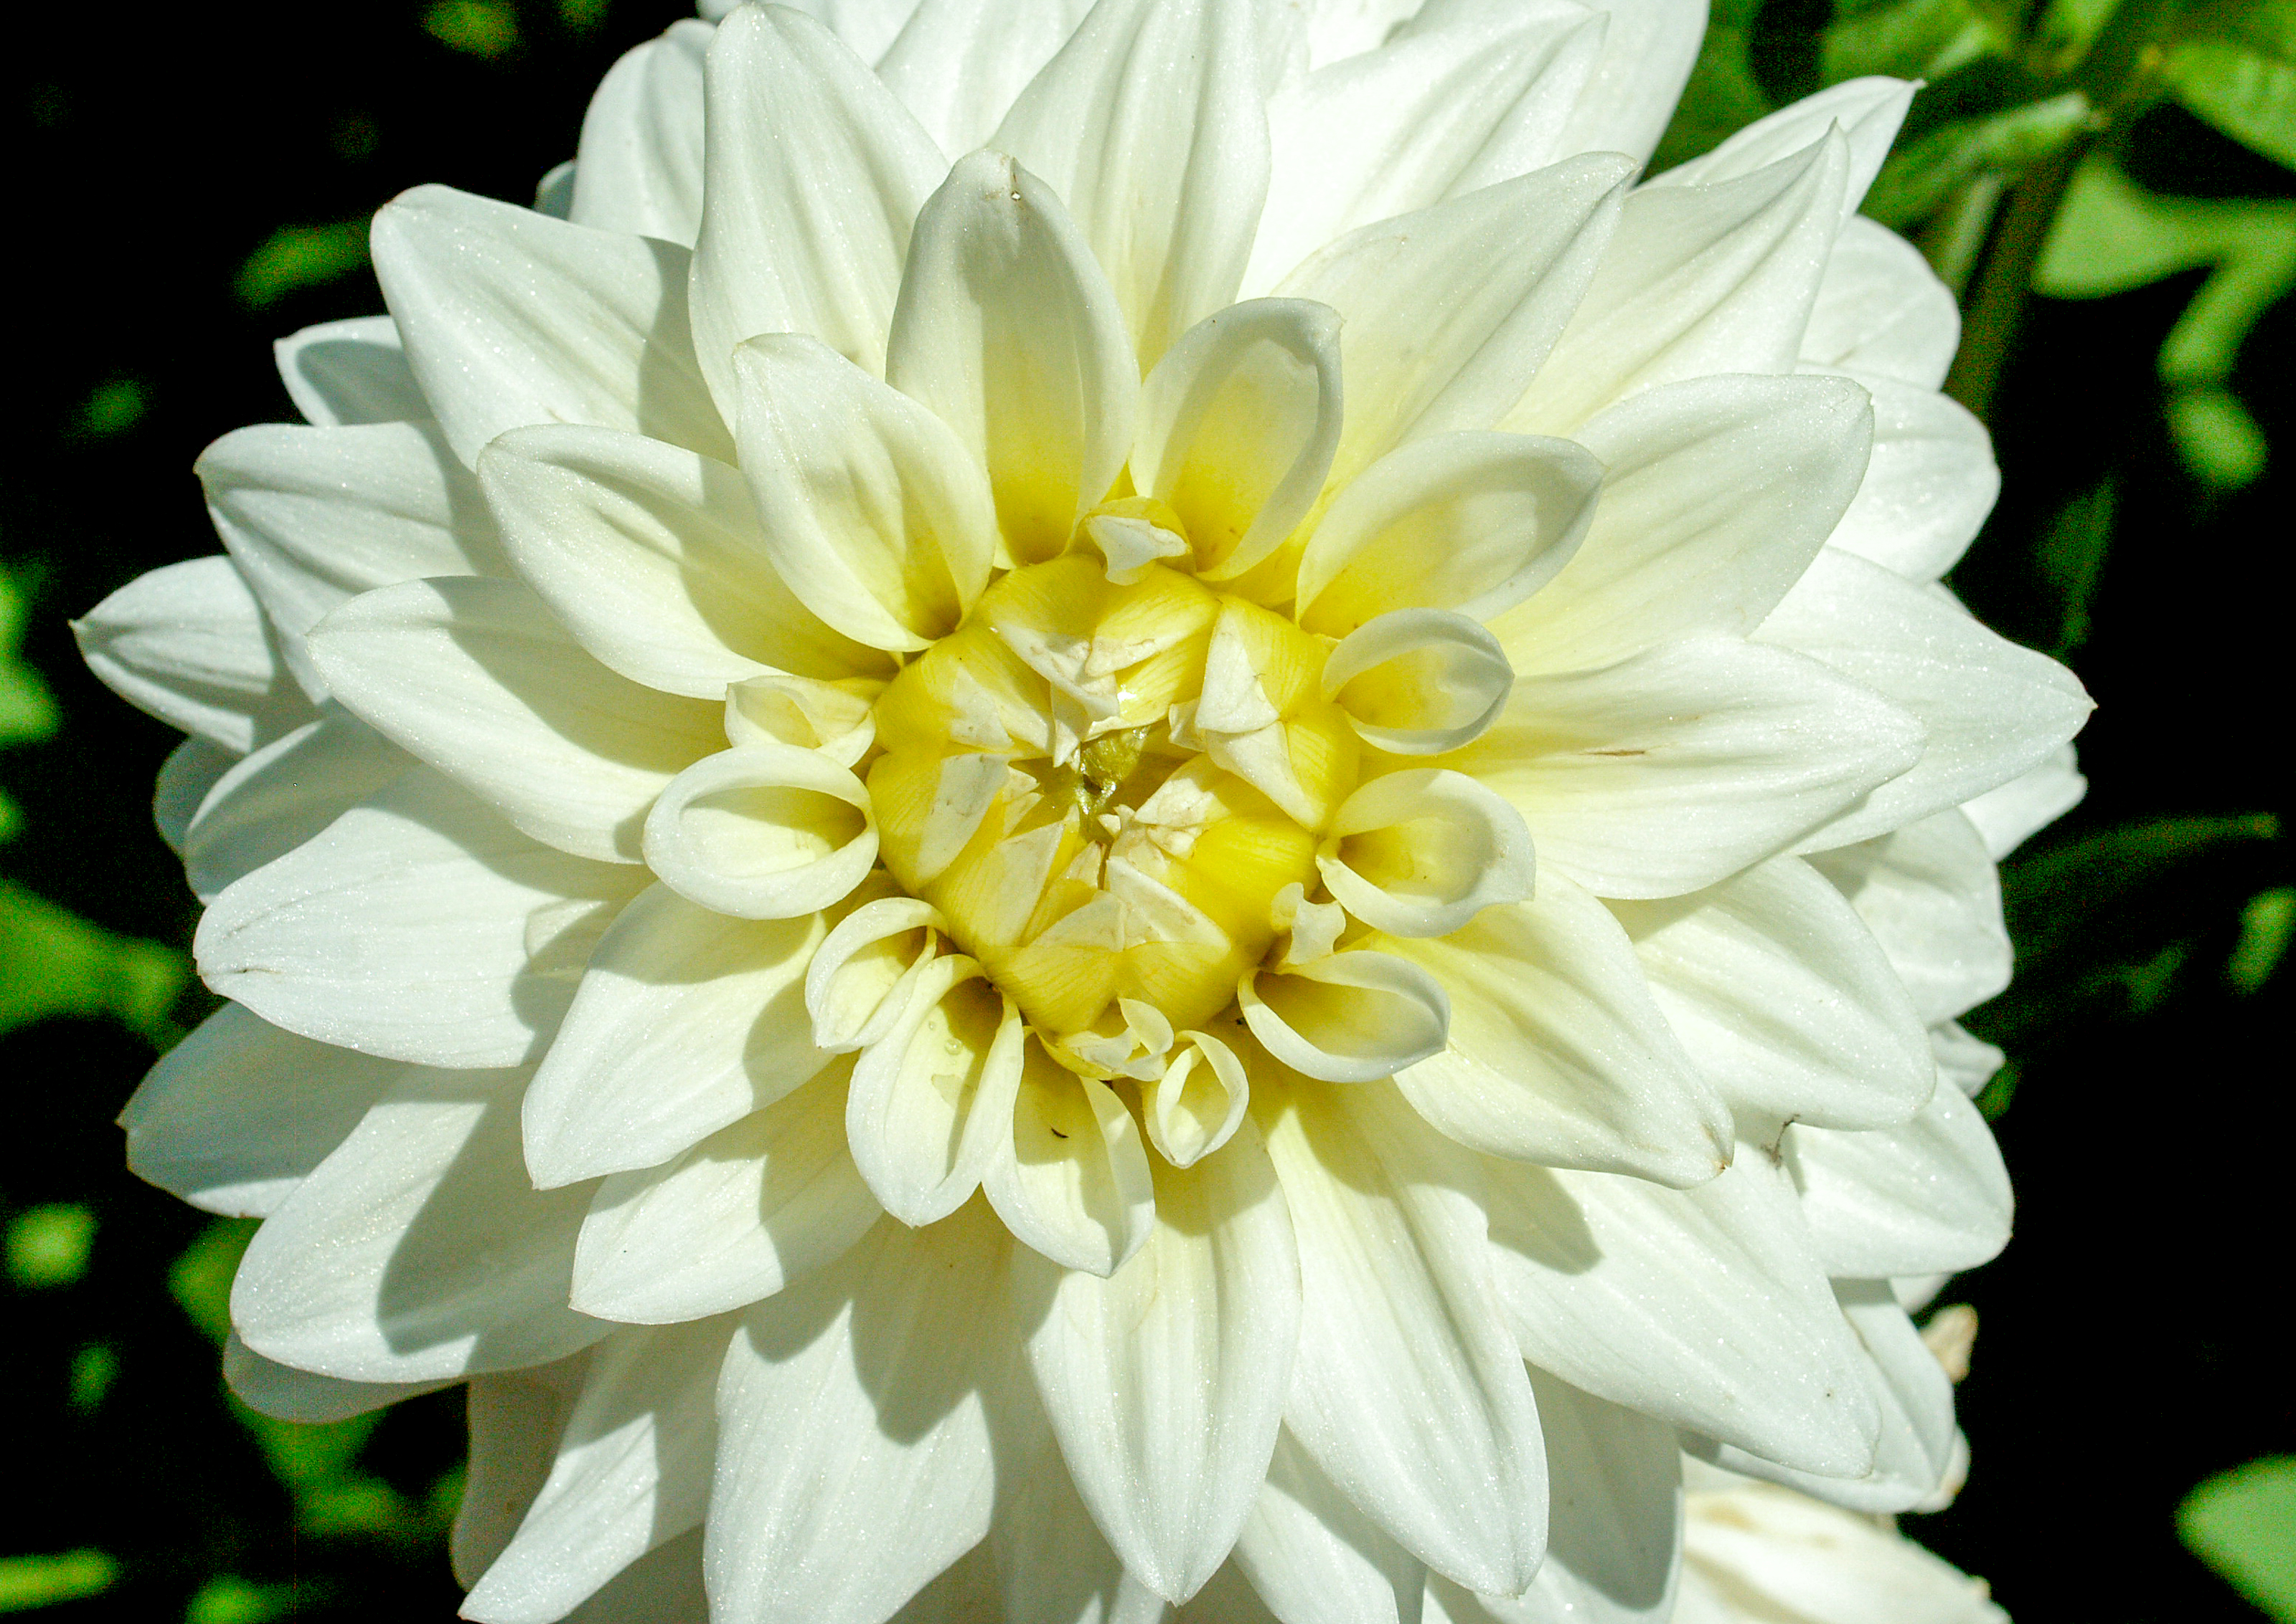
garden, nature, plant, flower, floral, green, colorful, flora, bloom, park, natural, blooming, blossom, purple, pink, grass, petal, beauty, field, fresh, background, gardening, beautiful, leaf, botany, pretty, growth, landscape, botanical, meadow, flowering plant, yellow, dahlia, daisy family, annual plant, chrysanths